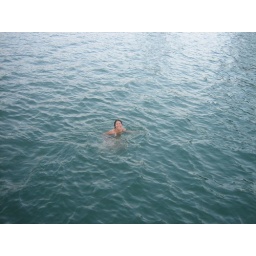
suzy in the ocean after jumping from the boat